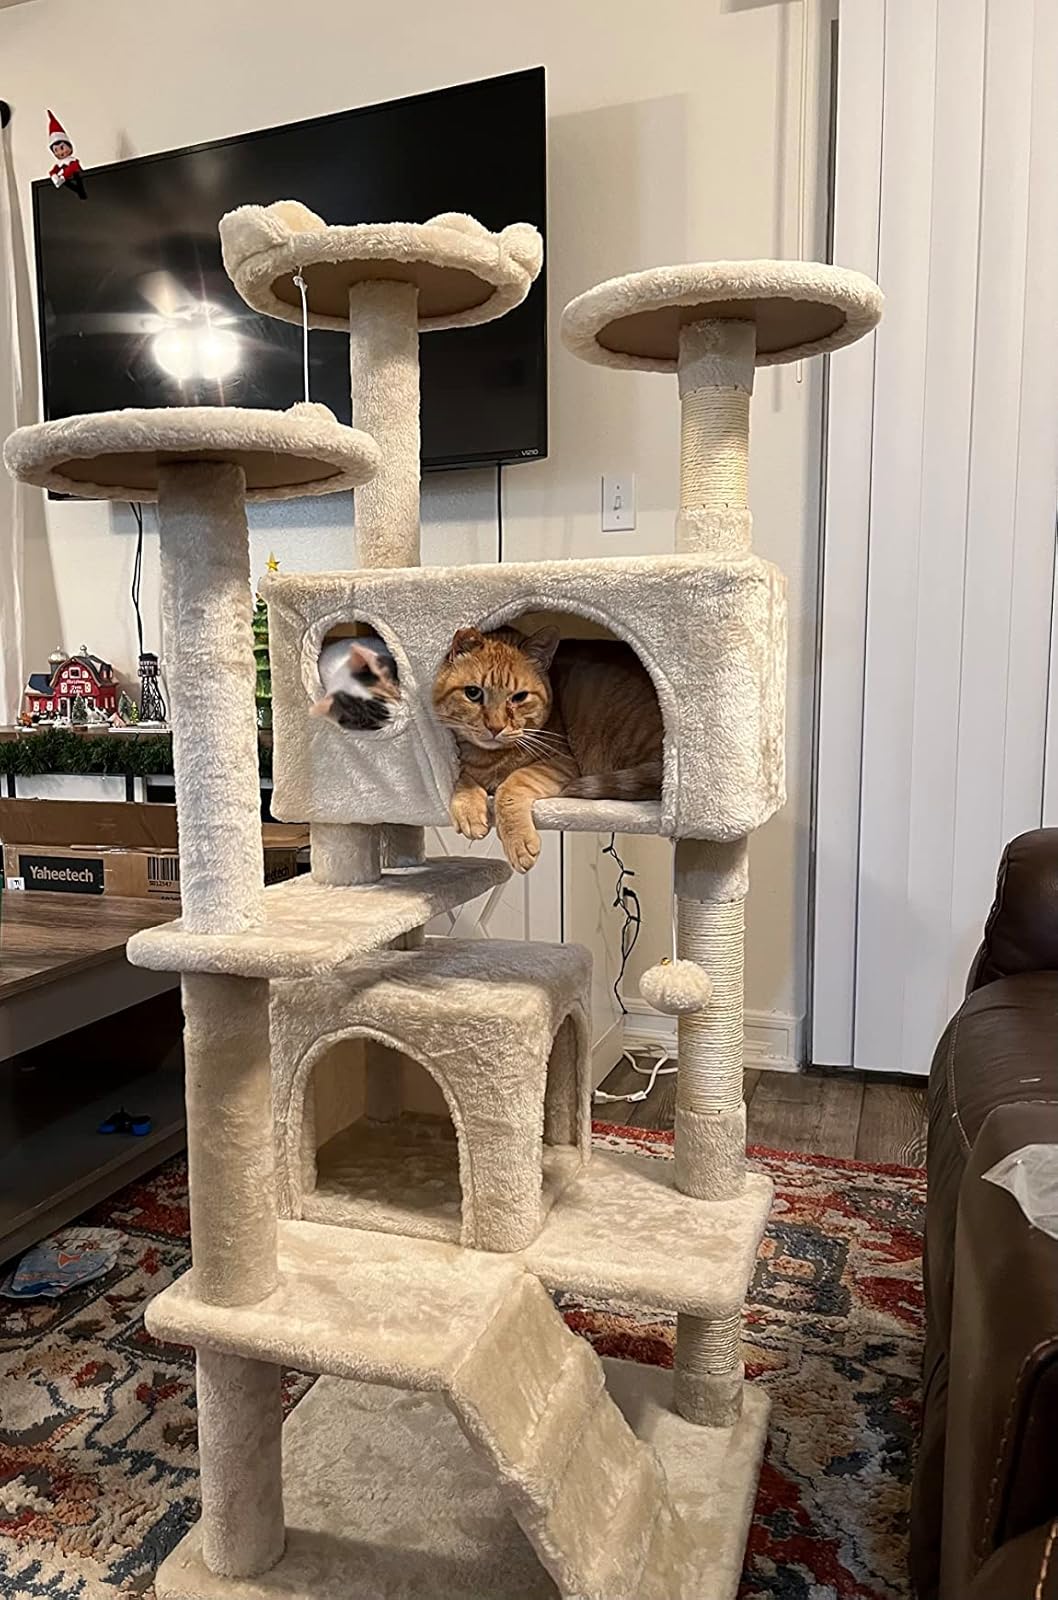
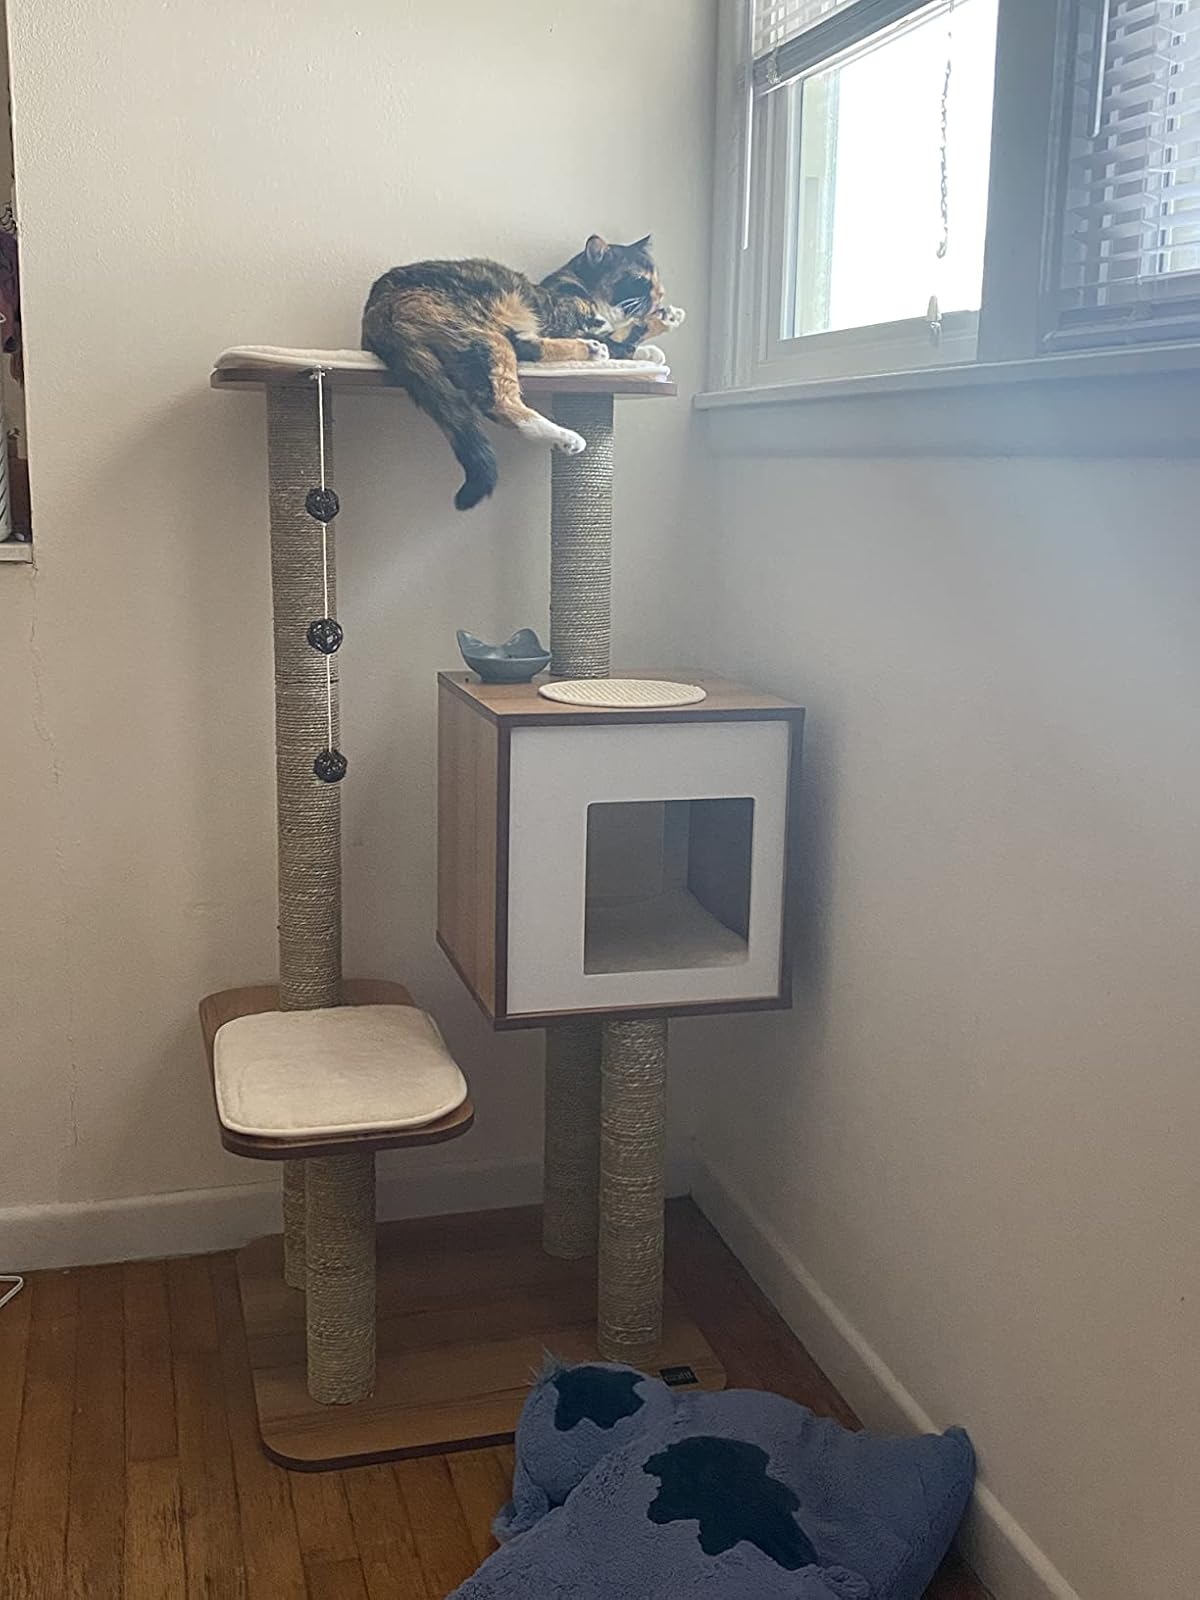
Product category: items_cat tree
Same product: no